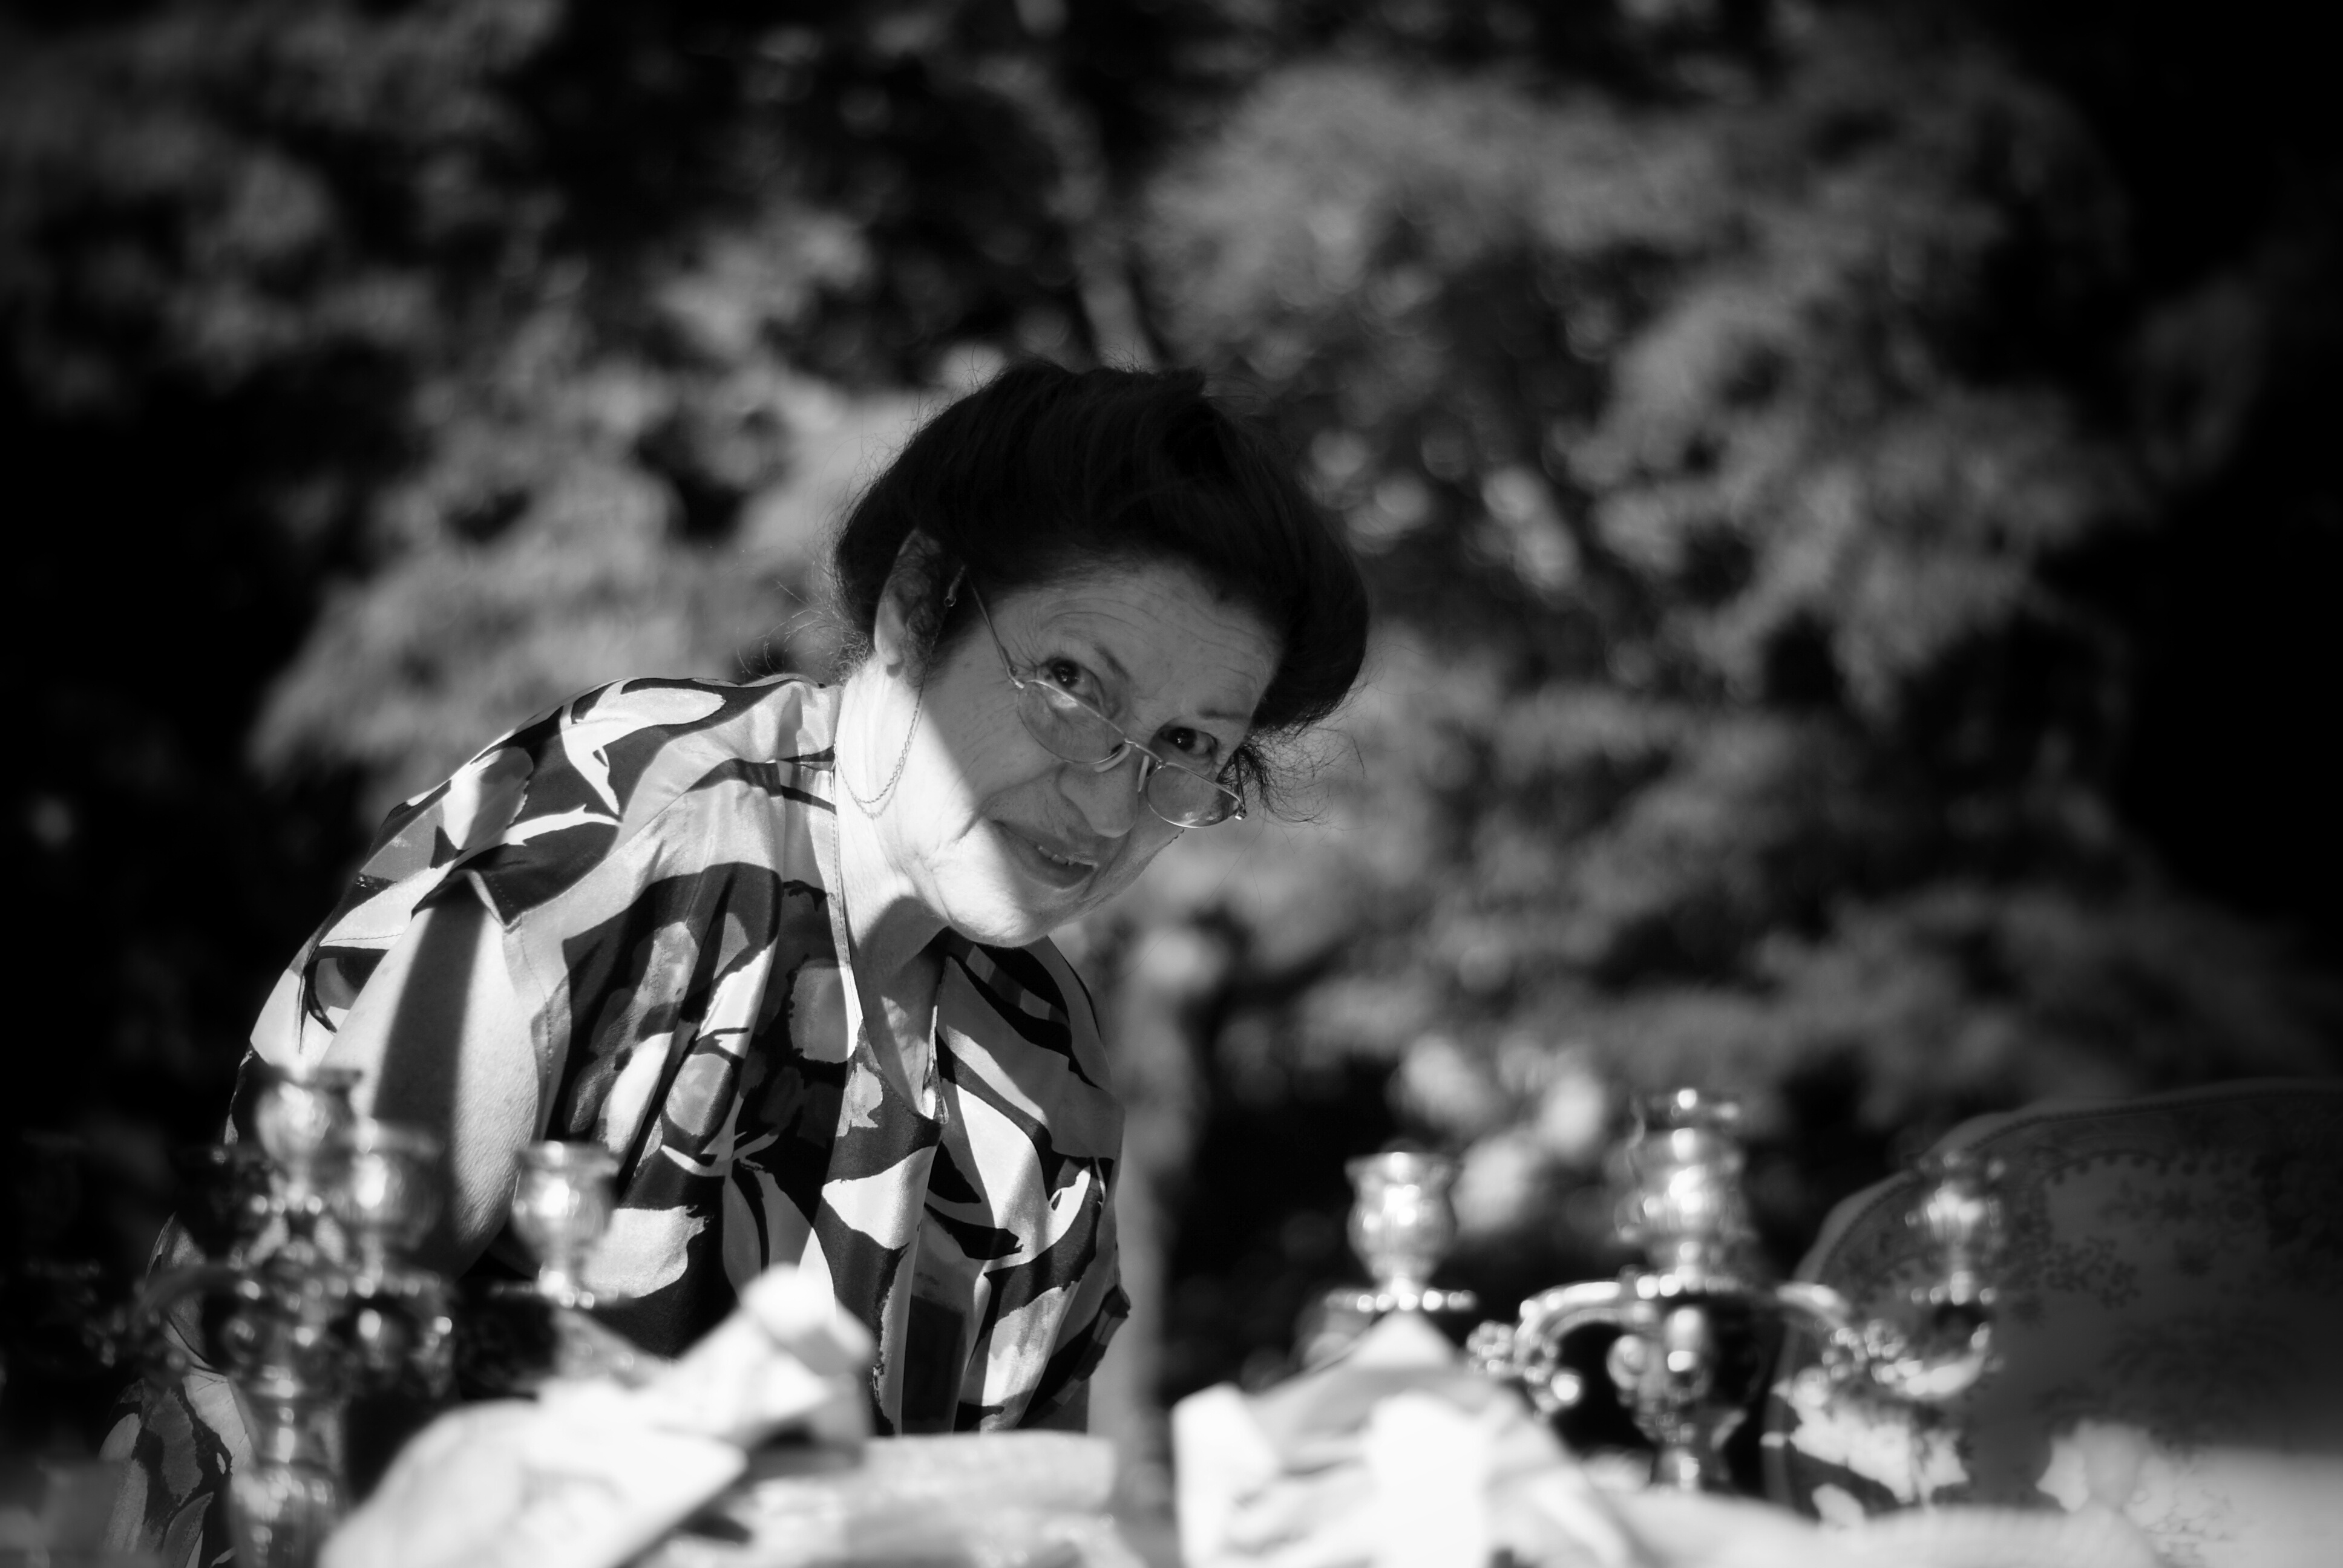
person, creative, black and white, people, white, street, photography, urban, social, dslr, portrait, lens, darkness, black, monochrome, streetphotography, bw, blackandwhite, blackwhite, streets, candid, 50mm, moments, public, photograph, prime, sony, pretoebranco, rua, streetphoto, faces, branco, lisboa, lisbon, moment, unposed, decisive, souls, pretobranco, preto, retratos, sp, dslra200, pb, inpublic, fotografiaderua, streetmoments, joolavinha, lavinha, sal50f18, a200, sal, monochrome photography, film noir